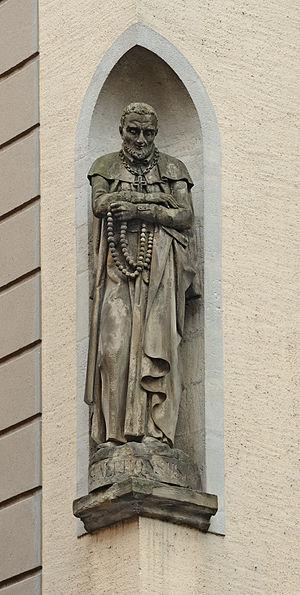
Luxembourg-ville, église Saint-Alphonse